NHL 17

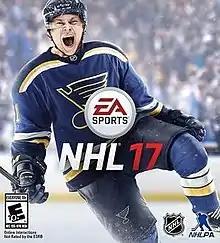
Cover art for most territories featuring Vladimir Tarasenko

NHL 17 is an ice hockey simulation video game developed by EA Canada and published by EA Sports. It is the 26th installment in the "NHL" game series and was released for the PlayStation 4 and Xbox One consoles in September 2016.